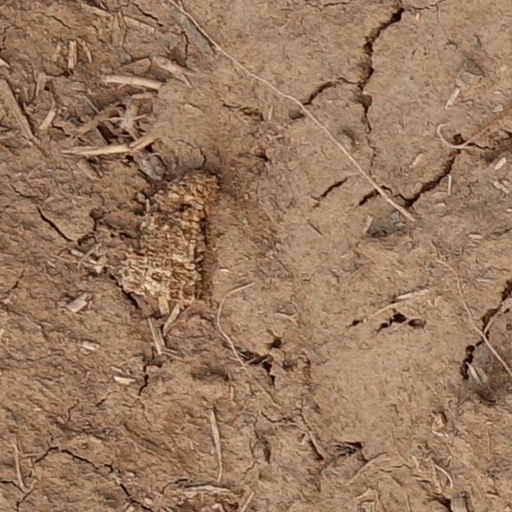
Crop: wheat